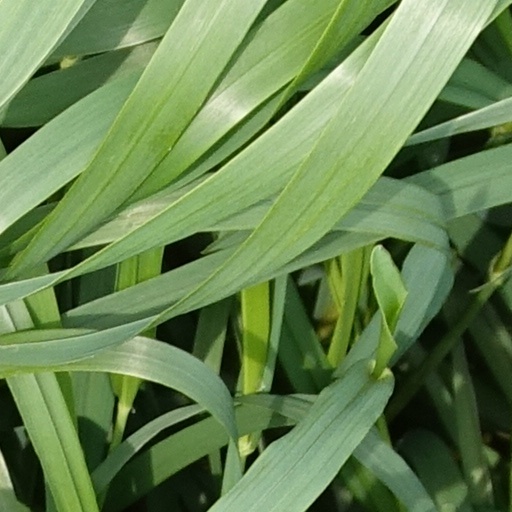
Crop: wheat